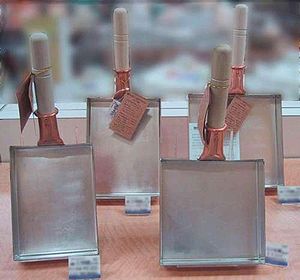
Makiyakinabe
Forskellige makiyakinabe: til venstre Kansai-typen, til højre Kantou-typen.
Makiyakinabe er en kvadratisk eller firkantet bradepande, der bruges til at lave tamagoyaki, japanske omeletter med. Den er også kendt som Tamagoyakiki.